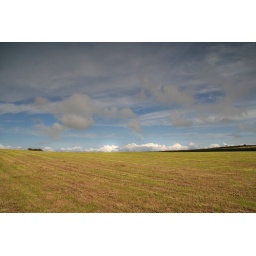
Fields and sky just above the coast at Stanbury. ND4 Cokin grad.